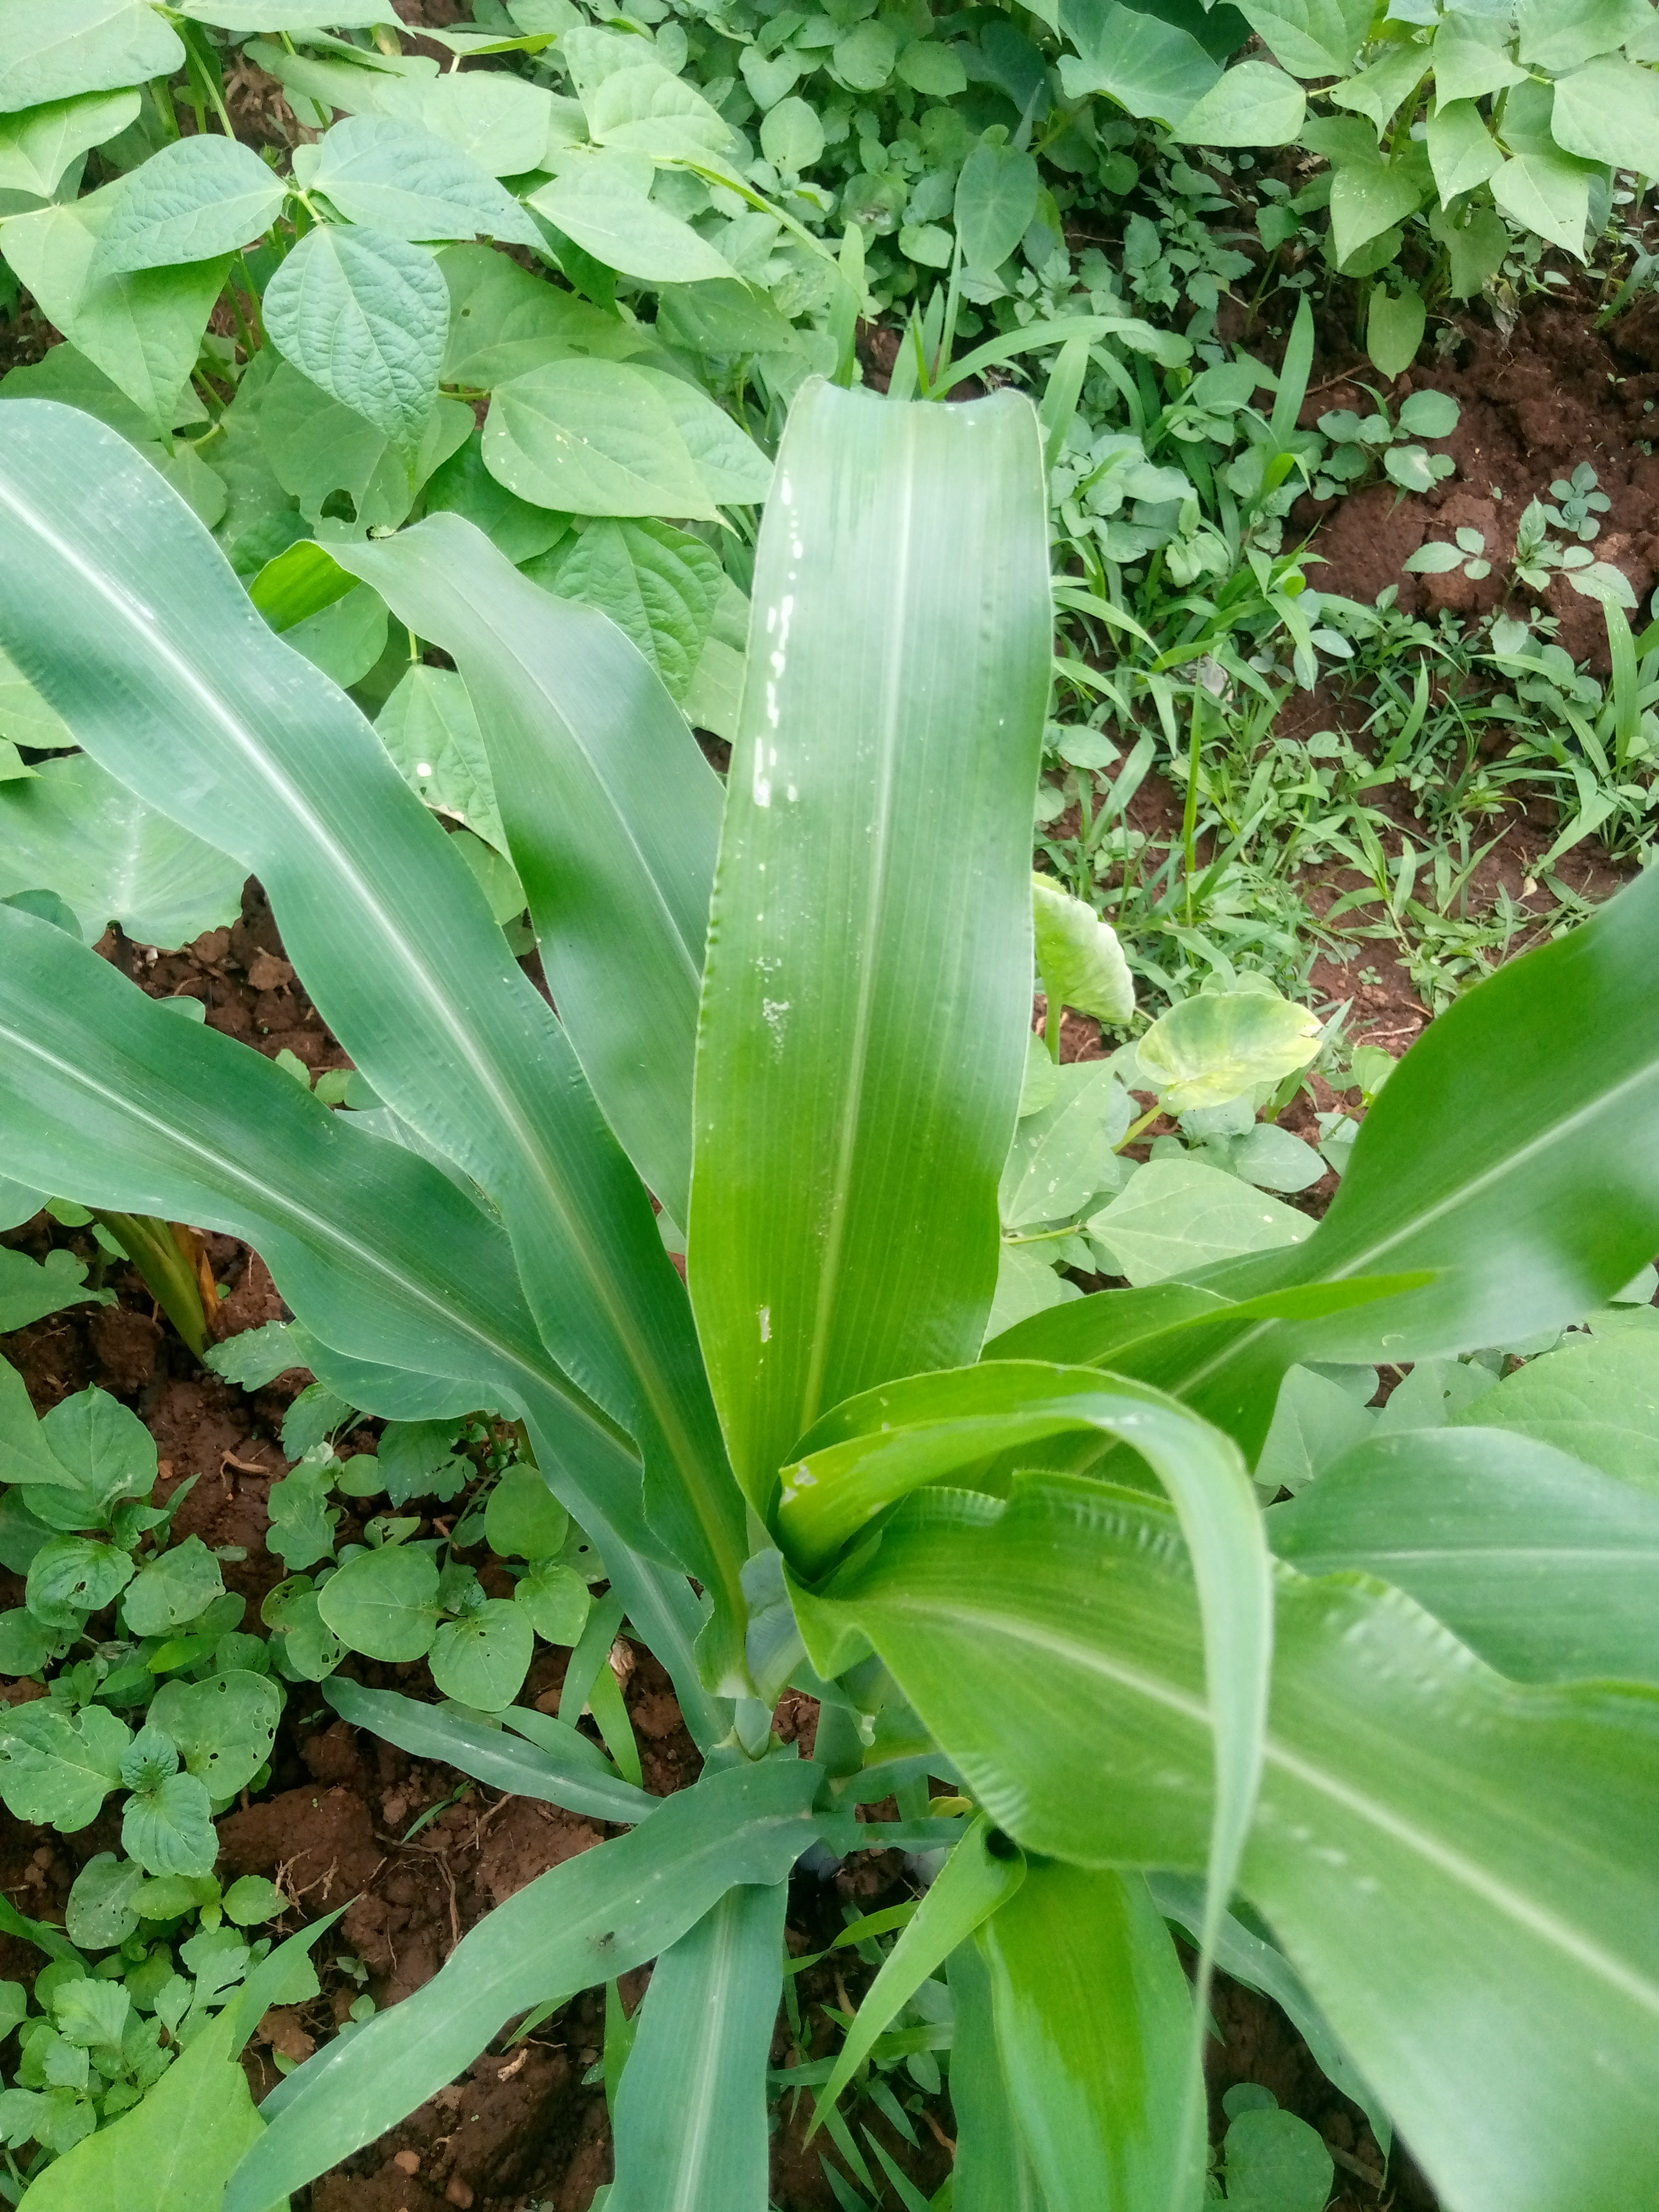
Label: spodoptera_frugiperda